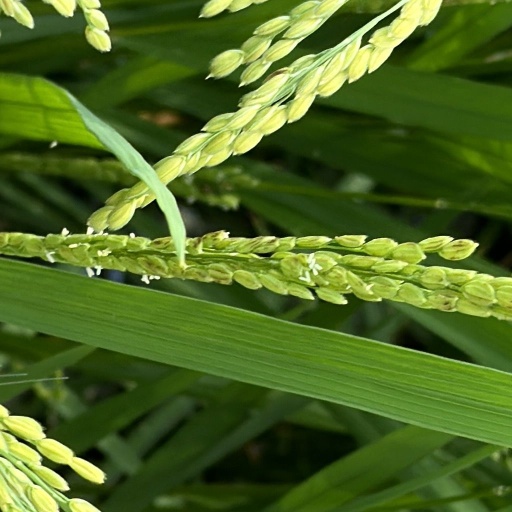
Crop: rice